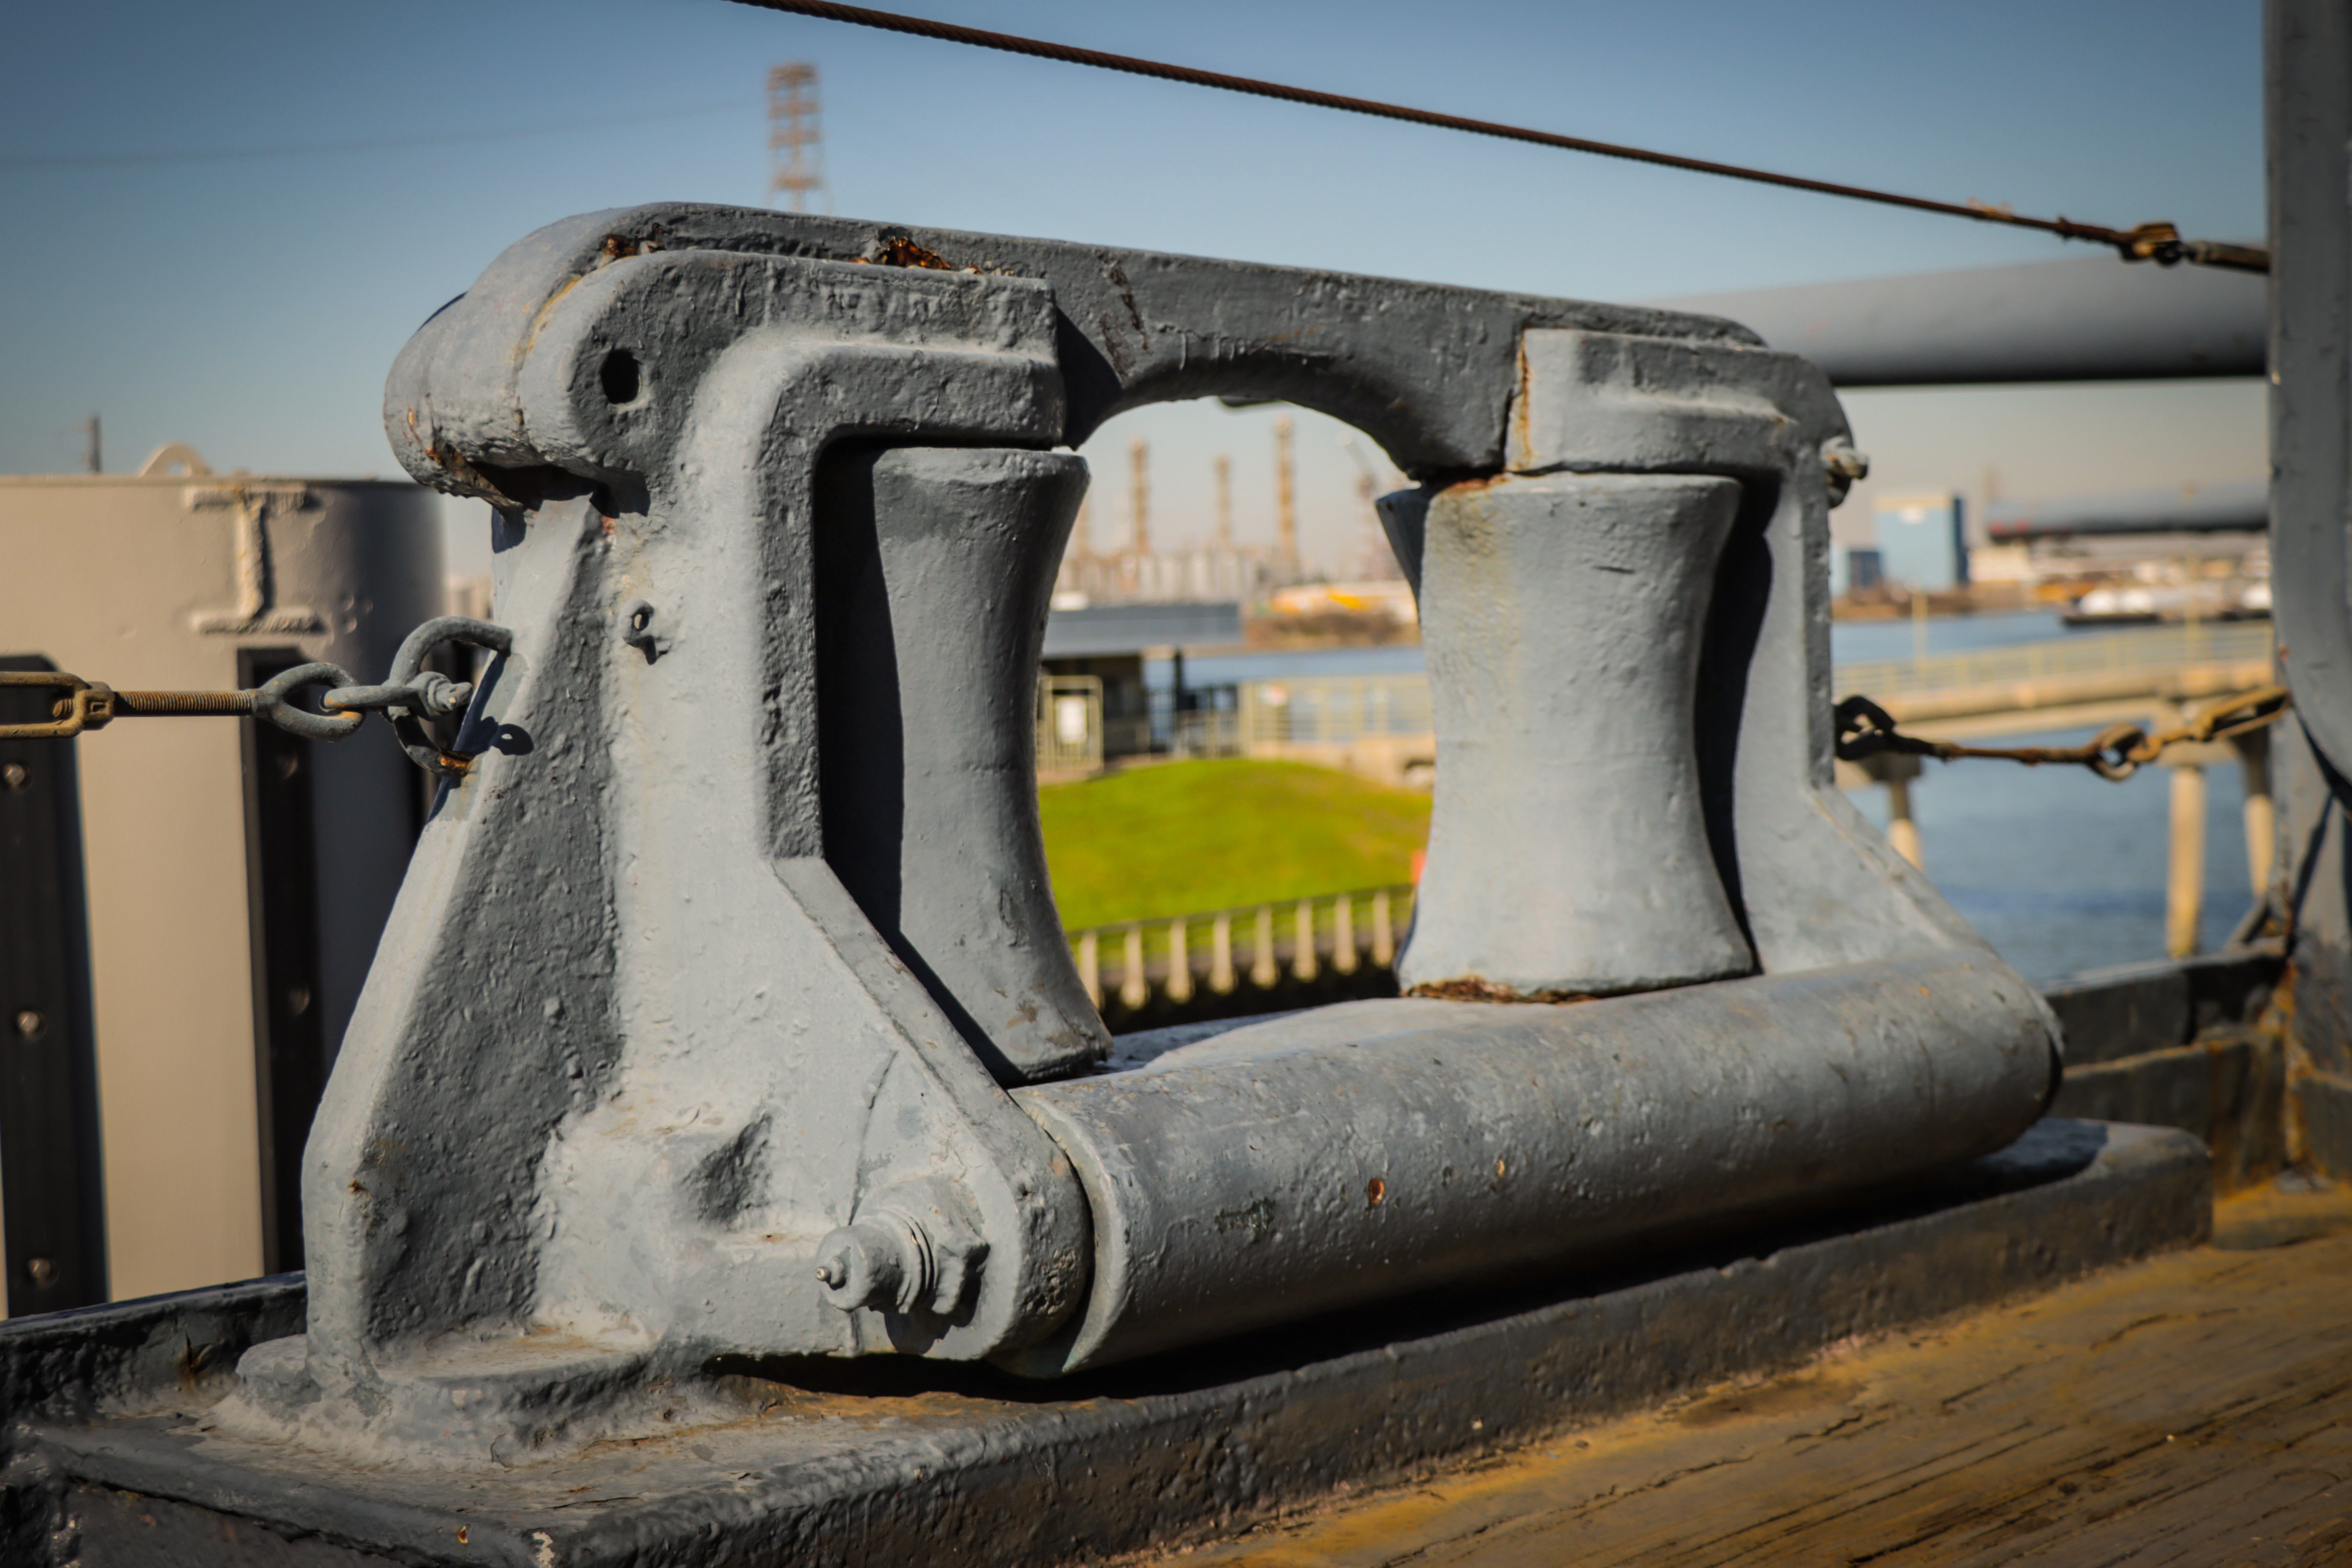
boat, ship, battleship, houston, texas, rope, sky, wood, gas, pipe, metal, plumbing, plant, art, grass, concrete, machine, human leg, city, cylinder, font, still life photography, roof, still life, landscape